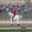
Label: horse